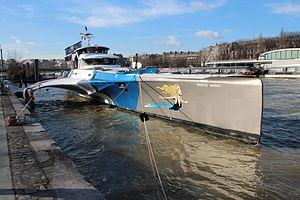
Le bateau Brigitte Bardot de l'organisation Sea Shepherd le 4 février 2015 à Paris en France. This file was uploaded with Commonist.
La Sea Shepherd Conservation Society est une organisation non gouvernementale internationale maritime à but non lucratif, vouée à la protection des écosystèmes marins et de la biodiversité. La Sea Shepherd Conservation Society désigne l'antenne américaine de Sea Shepherd. En effet, même si la branche américaine de Sea Shepherd est l'antenne nationale la plus active et la plus engagée, la grande majorité des actions réalisées par Sea Shepherd est l'œuvre de Sea Shepherd Global.